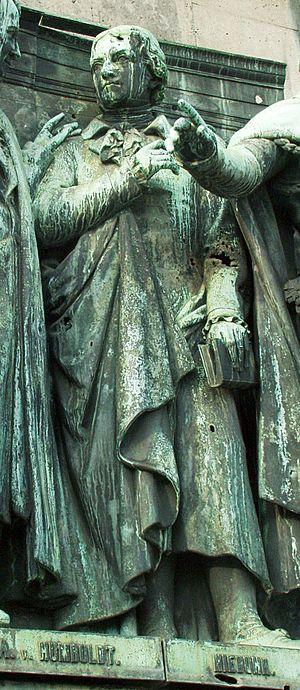
Les Réformes prussiennes, désignent une restructuration d'inspiration libérale de l'administration et du système de production agricole et industriel de la Prusse, menée entre 1807 et 1819.